Alexander Polyakov (politician)

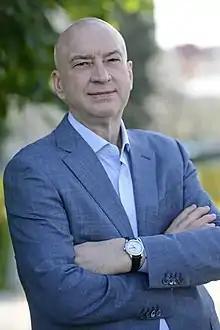

Alexander Polyakov (born 31 January 1969, Vishnovoye, Tambov Oblast) is a Russian political figure and a deputy of the 8th State Duma.